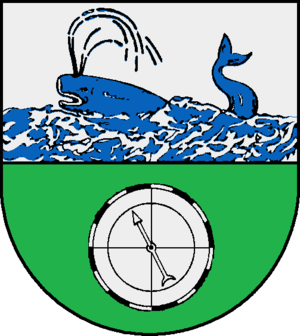
List
Coat of arms of List
List på Sild er en landsby og kommune beliggende i et hede- og klitlandskab på vesterhavsøen Silds nordspids i Nordfrisland i det nordvestlige Sydslesvig. Administrativt hører landsbyen under Nordfrislands kreds i den tyske delstat Slesvig-Holsten. Landsbyen hørte i den danske tid indtil 1864 under de kongerigske enklaver, i kirkelig henseende under Kejtum Sogn.